İsmail Cem

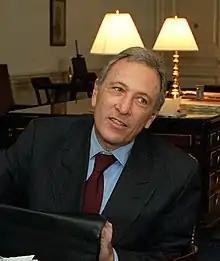
Cem, as the Minister of Foreign Affairs, 2001

İsmail Cem (born İsmail Cem İpekçi, 15 February 1940 – 24 January 2007) was a Turkish centre-leftist politician, intellectual, writer, author and journalist who served as the Minister of Culture of Turkey from July 7 to October 26, 1995, and Minister of Foreign Affairs of Turkey from June 30, 1997 to July 11, 2002.